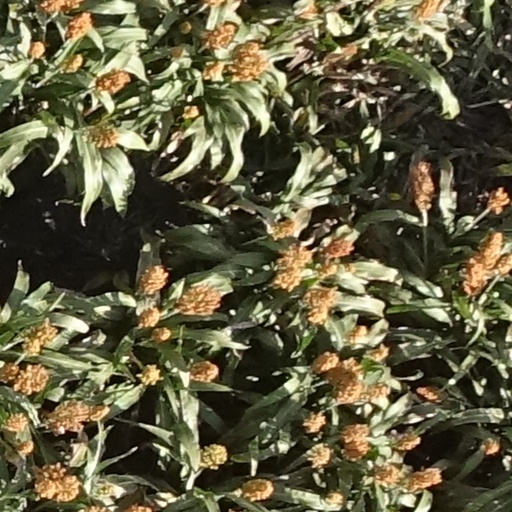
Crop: sorghum